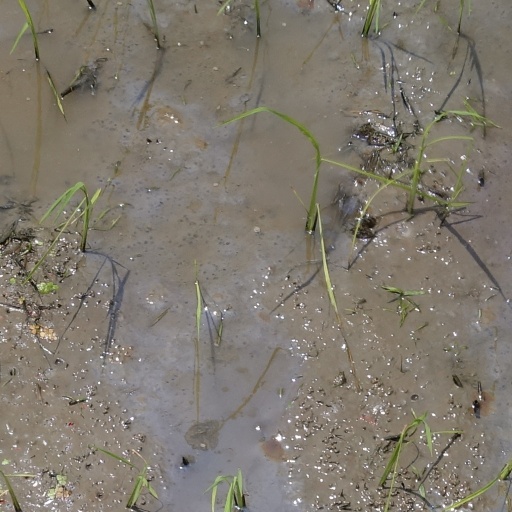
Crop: rice